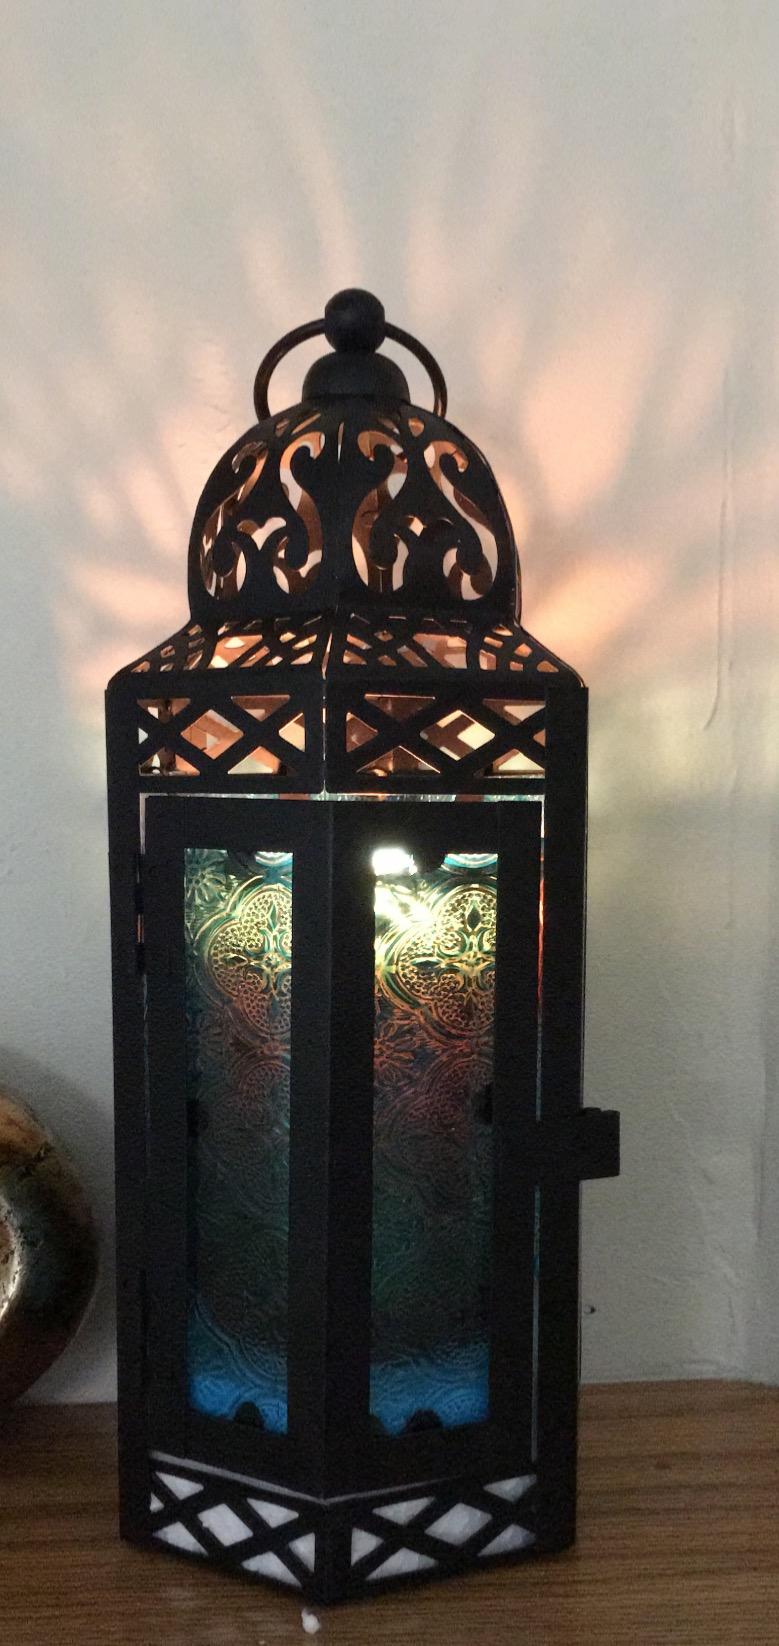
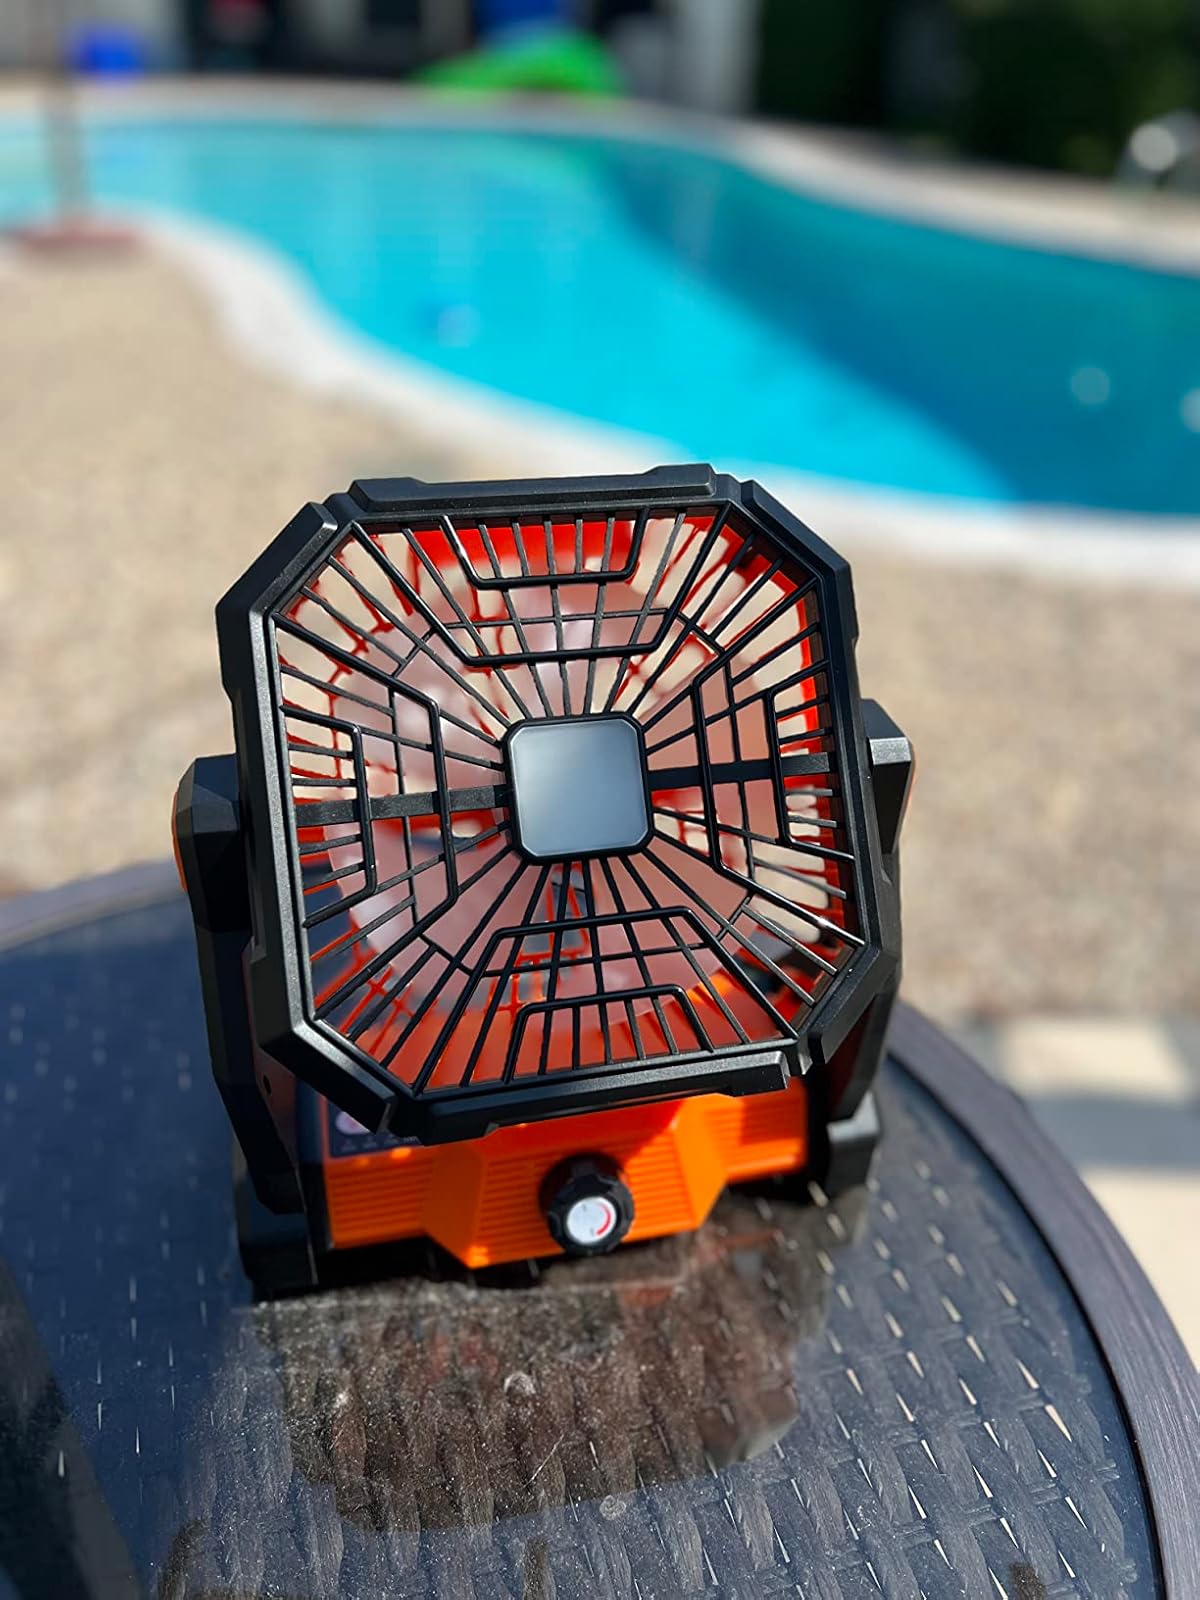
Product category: lantern
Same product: no